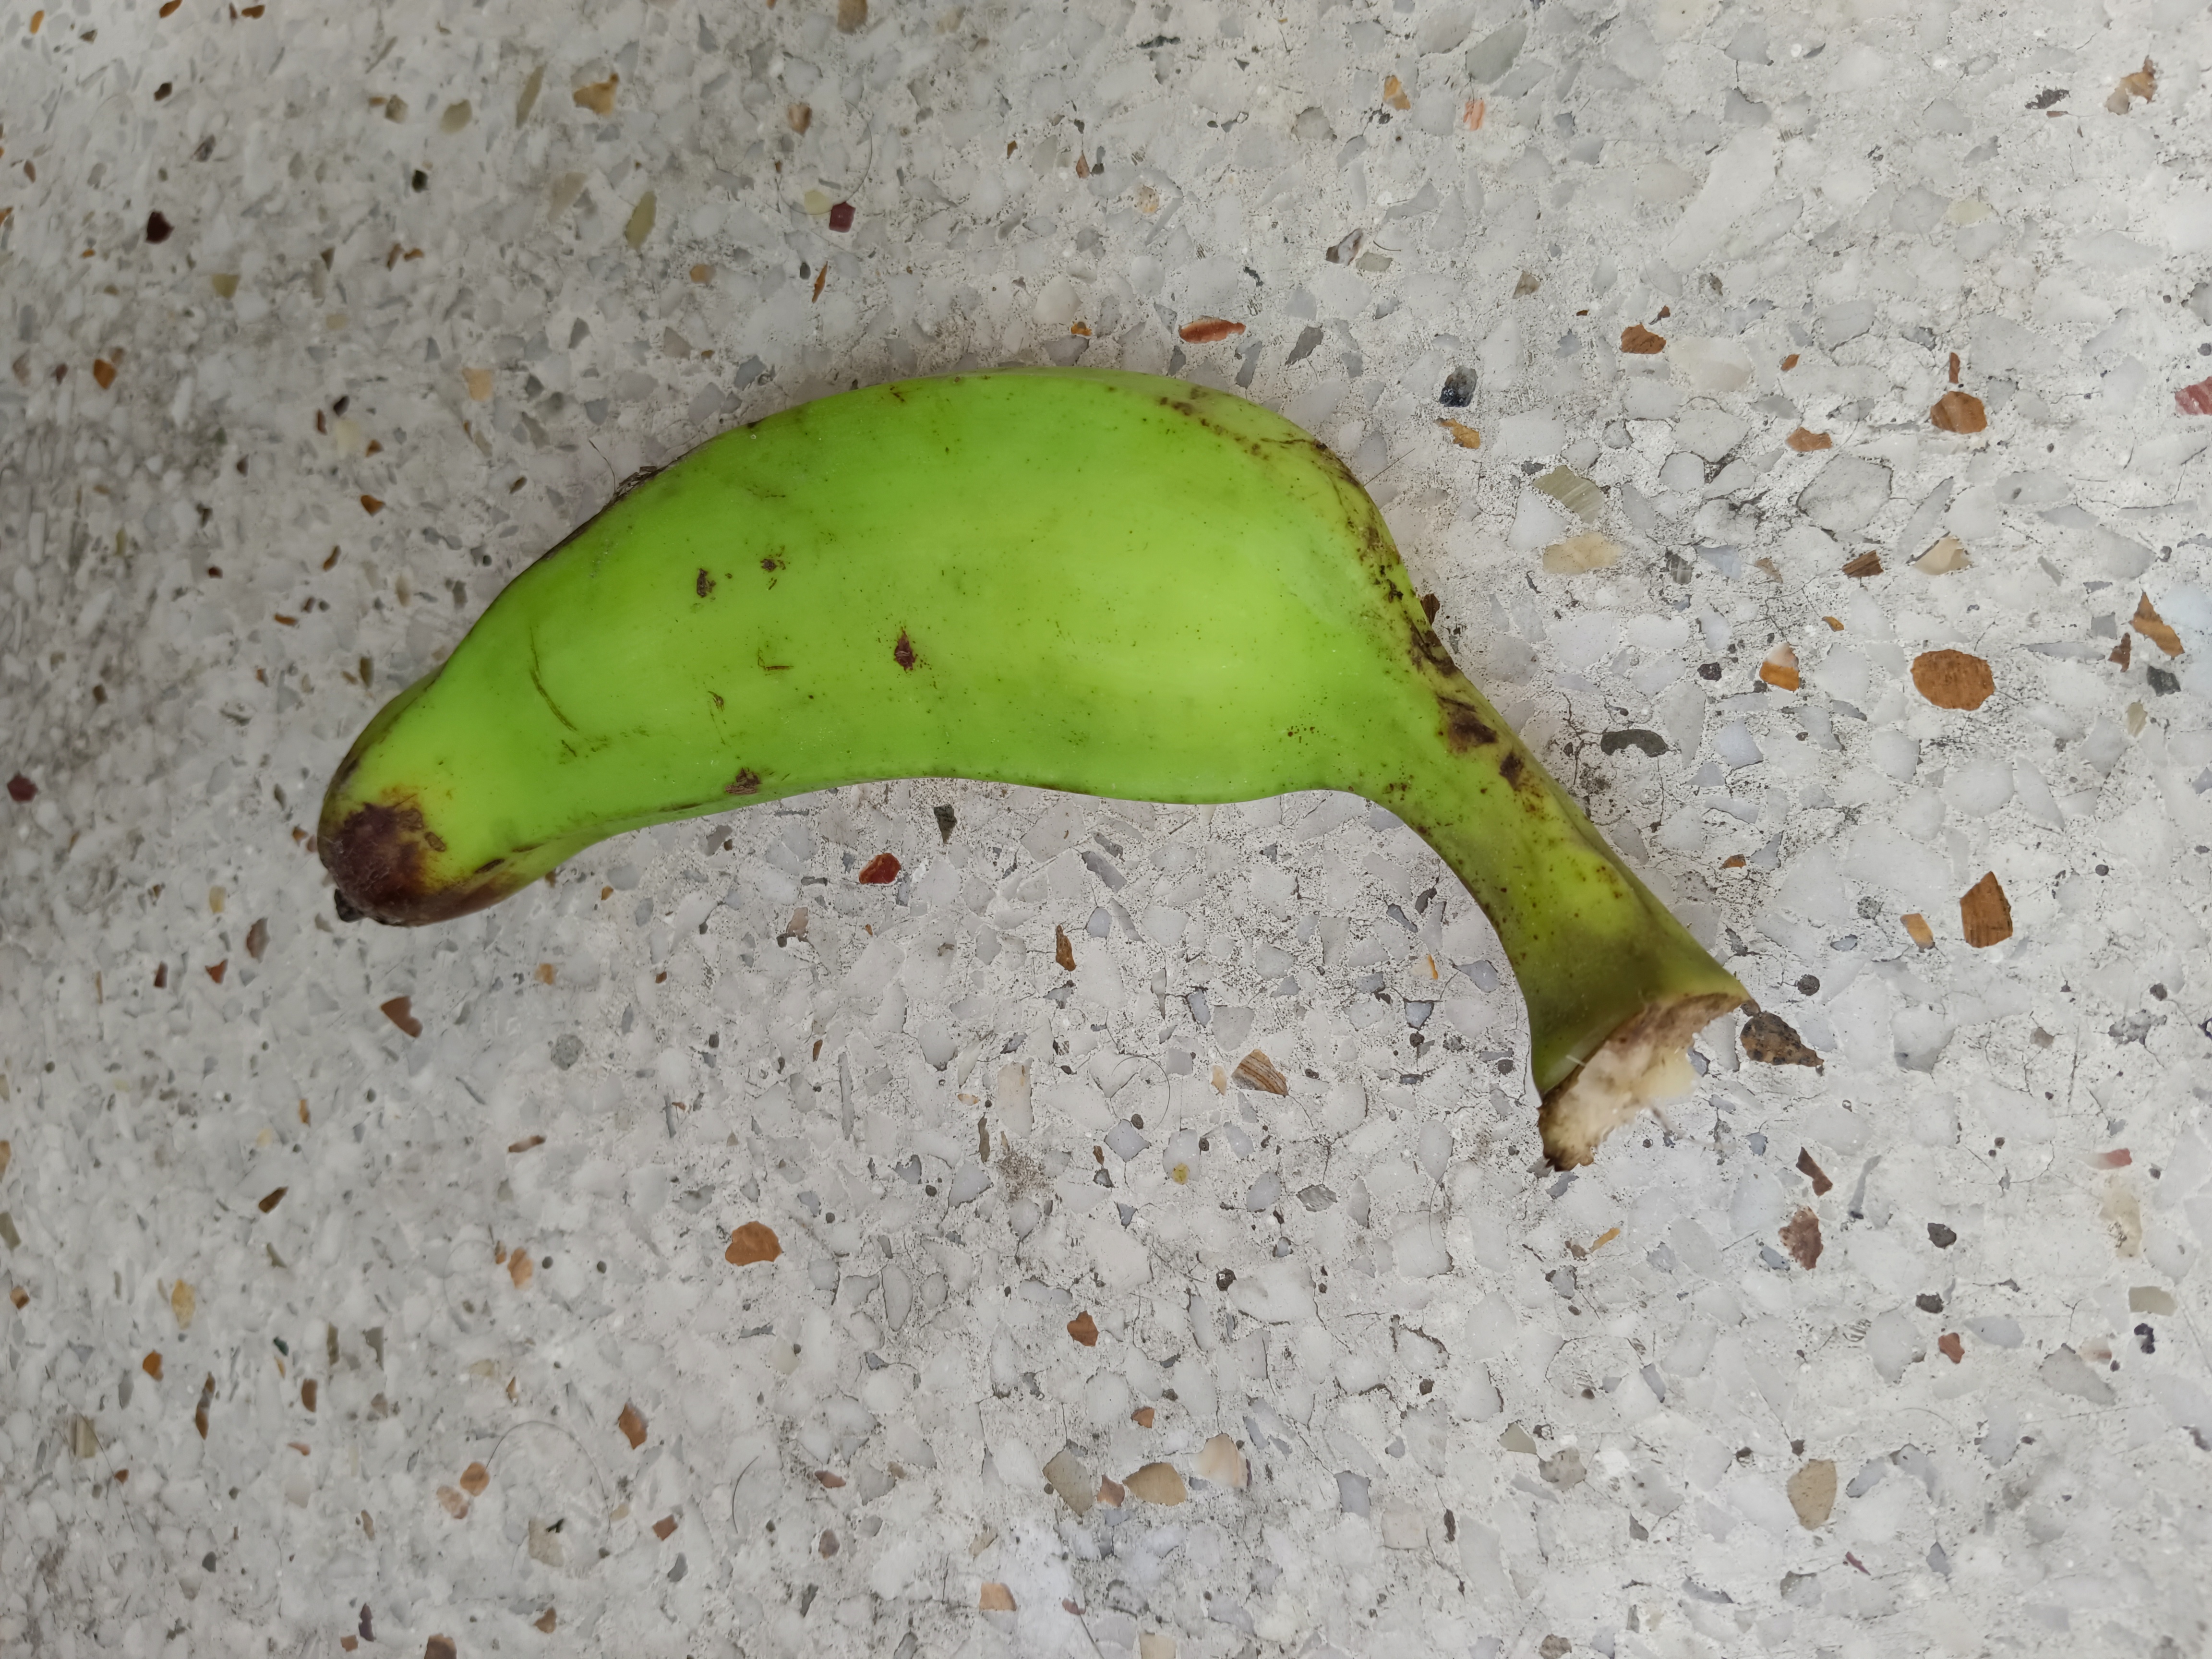
Banana variety: Anaji